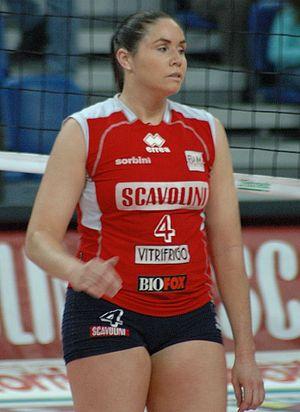
Lindsey Berg est une ancienne joueuse de volley-ball américaine née le 16 juillet 1980 à Honolulu. Elle mesure 1,73 m et jouait au poste de passeuse. Elle a totalisé 208 sélections en équipe des États-Unis.